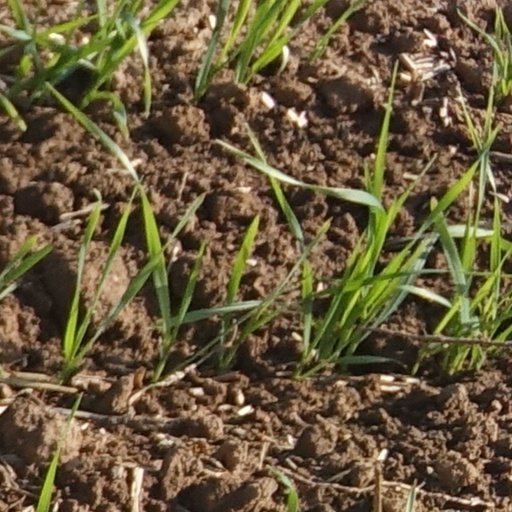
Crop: wheat